Prakasam district

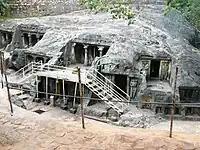
Bhairavakona

The Bhairavakona cave temples in the district are 8th-century single rock-cut cave temples (similar to Mahabalipuram) for Lord Shiva. Other religious places include the Sri Bala Tripuranthakeswara and Sri Bala Tripurasundaridevi temples at Tripuranthakam and the Chenna Kesava temple in Markapur.